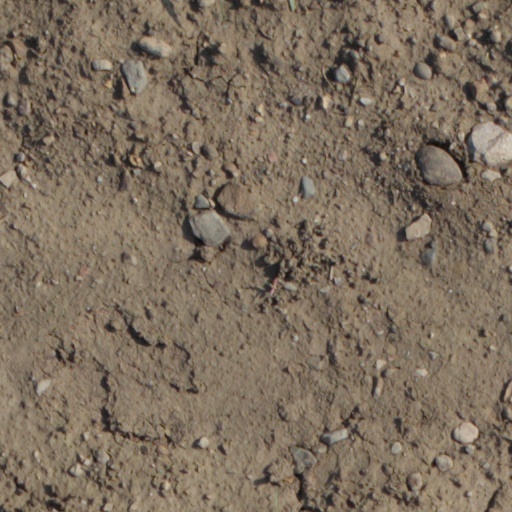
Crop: wheat